Epidexipteryx

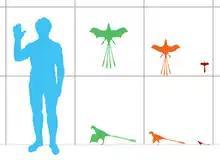
The scansoriopterygid genera "Epidexipteryx" (orange), "Yi" (green), and "Scansoriopteryx" (red) compared to a human in size

"E. hui" is known from a well-preserved partial skeleton that includes four long feathers on the tail, composed of a central rachis and vanes. However, unlike in modern-style rectrices (tail feathers), the vanes were not branched into individual filaments but made up of a single ribbon-like sheet. "Epidexipteryx" also preserved a covering of simpler body feathers, composed of parallel barbs as in more primitive feathered dinosaurs. However, the body feathers of "Epidexipteryx" are unique in that some appear to arise from a "membranous structure" at the base of each feather. It has been suggested that this may represent a stage in the evolution of the feather.